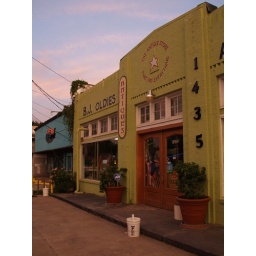
Houston Texas walking around the Old Montrose neighborhood down Westheimer street 2010 Building Streets Signs Vintage